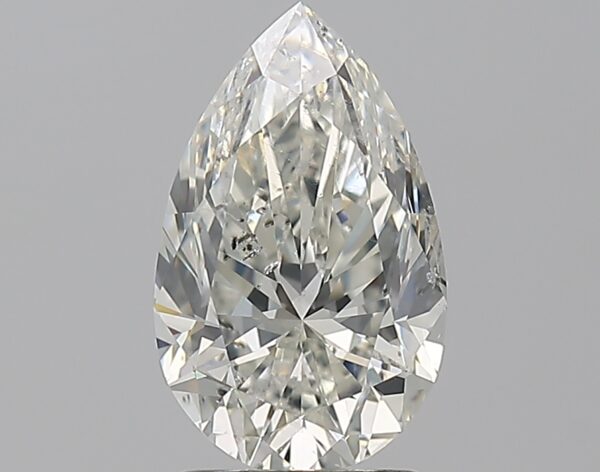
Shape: pear
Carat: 2.01
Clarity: SI2
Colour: H
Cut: GD
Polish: EX
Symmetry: VG
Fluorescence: ST
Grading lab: GIA
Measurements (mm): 10.75 x 6.64 x 4.48